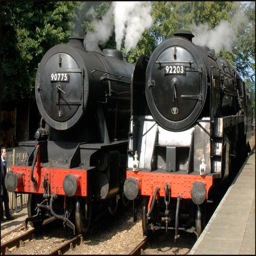
austerity 2 - 10 - 0 90775 and locomotive class